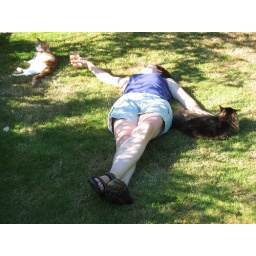
Laying in the grass, with 2 cats and a glass of wine.